Stevan Mokranjac

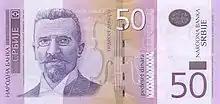
Mokranjac on a Serbian 50 dinar banknote.

Considered the "father of Serbian music" and the "most important figure of Serbian musical romanticism", Mokranjac is well-regarded and much revered in Serbia. His works are considered the corner stones of Serbian music theatre. Serbian Orthodox chants recorded by Mokranjac and other composers form the basis of most modern Serbian church singing.